Running shorts

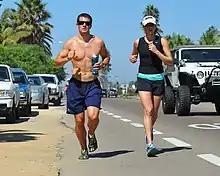
A man and woman in running shorts

Many running shorts have a seam cut up the side of each leg to enable freer movement. Manufacturers define running shorts according to the length of the leg which is not cut. For example, a 3/4 seam means that 1/4 of the length is cut.